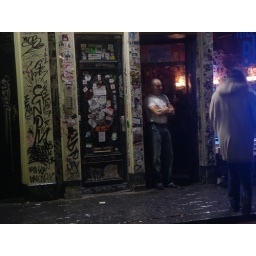
amsterdam: some punk rock bar in the red light district